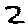
Label: 2